Jacob Vrel

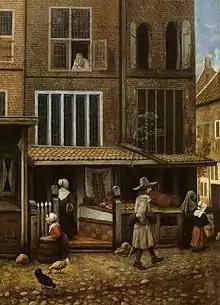
Street scene, ca. 1660

Jacob Vrel (fl. 1654 – c.1670) was a Dutch, Flemish, or Westphalian painter of interiors and urban street scenes during the Dutch Golden Age (1588–1672). He was likely most active from 1654 to 1662.